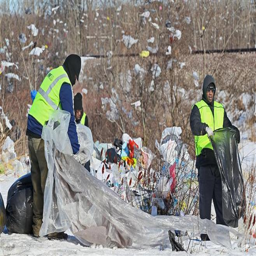
high winds sent thousands of plastic bags contained in trash that was being buried into surrounding trees and fences near their facility .